Mannar District

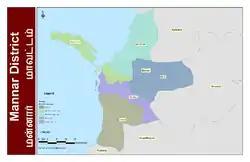
DS Divisions of Mannar District, 2006

Mannar District has 5 local authorities of which one is an Urban Council and the remaining 4 are Divisional Councils (Pradesha Sabhai or Pradeshiya Sabha).